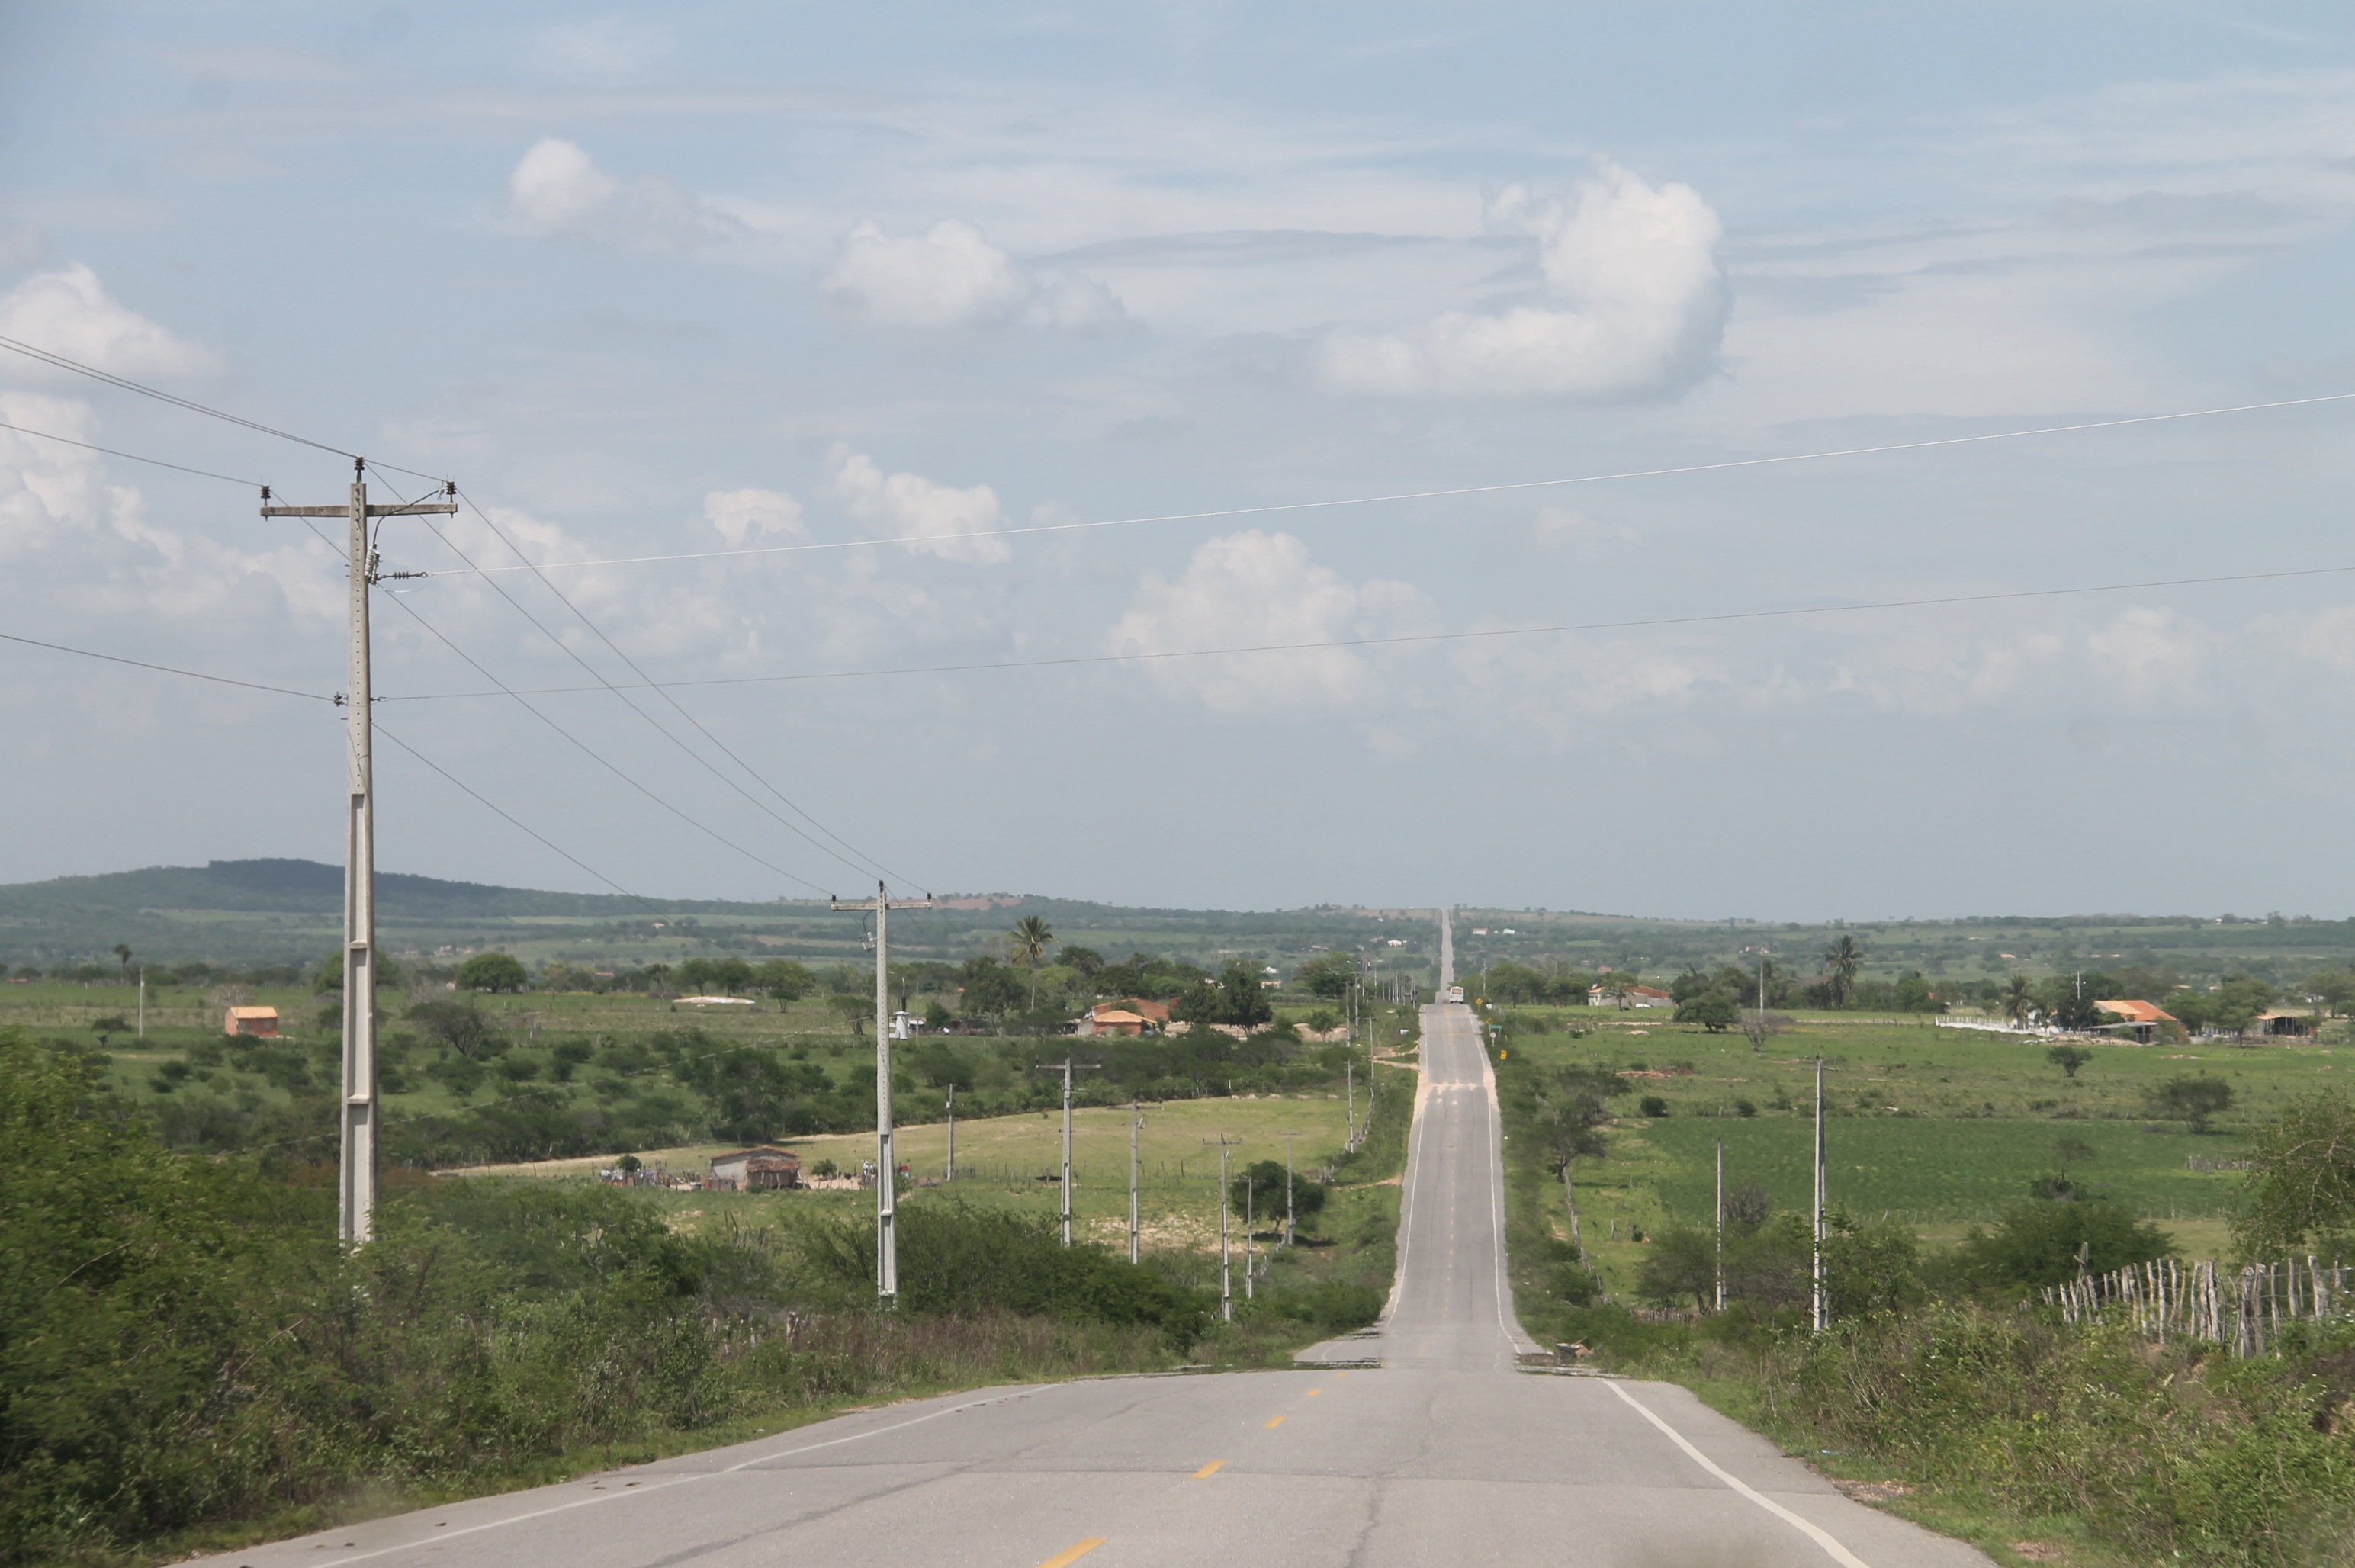
road, highway, wind, backcountry, infrastructure, sergipe, residential area, niteroi, atmosphere of earth, controlled access highway, semiarid, sheet harbour, cow sawn, summer rains